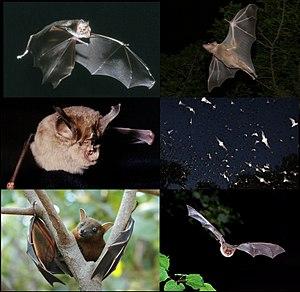
Les Chiroptères, appelés couramment chauves-souris ou chauvesouris, sont un ordre de mammifères placentaires comptant près de 1 400 espèces, soit un quart de près de 5000 espèces de mammifères connues ; avec 175 genres regroupés en 20 familles. C'est le groupe de mammifères le plus important après celui des rongeurs. Ces animaux nocturnes volants sont souvent capables d'écholocation.
Le virus Marburg est un virus endémique dans plusieurs pays d'Afrique. Il est nommé d'après Marbourg, la ville allemande où il est apparu en Europe. Il appartient à la famille des Filoviridae. Cette famille de virus est responsable d'infections virales parmi les plus pathogènes chez l'homme. Bien qu'assez proche du virus Ebola, il est réputé moins létal que ce dernier. Il représente néanmoins un danger biologique suffisamment élevé pour ne pouvoir être manipulé que dans un laboratoire P4 ou BSL-4. Les premiers foyers connus sont apparus en Afrique de l'Est, avant deux épidémies importantes en 2000 en République démocratique du Congo et en 2005 en Angola.